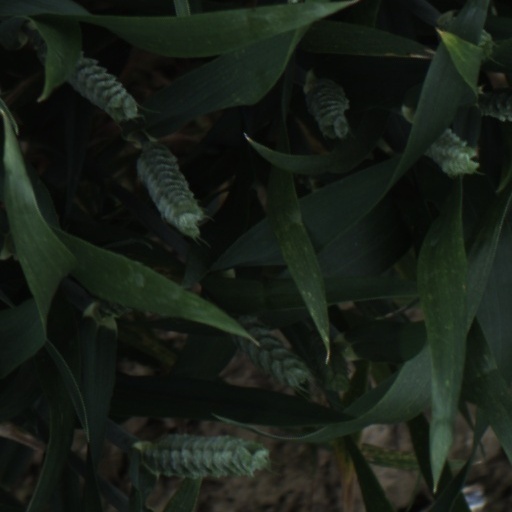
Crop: wheat